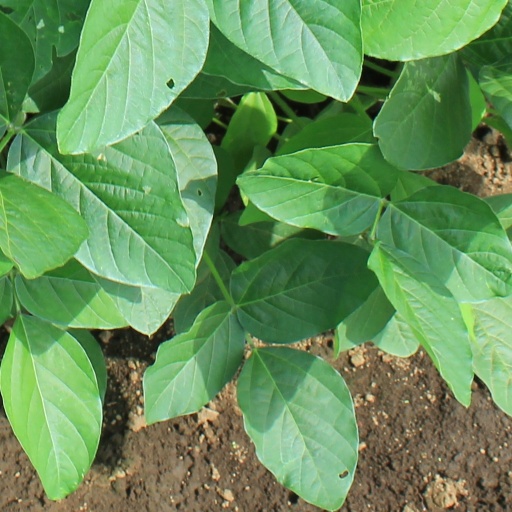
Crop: soybean